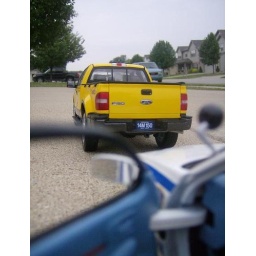
This is a traffic stop...the NYPD pulled over the yellow truck for failing to signal.